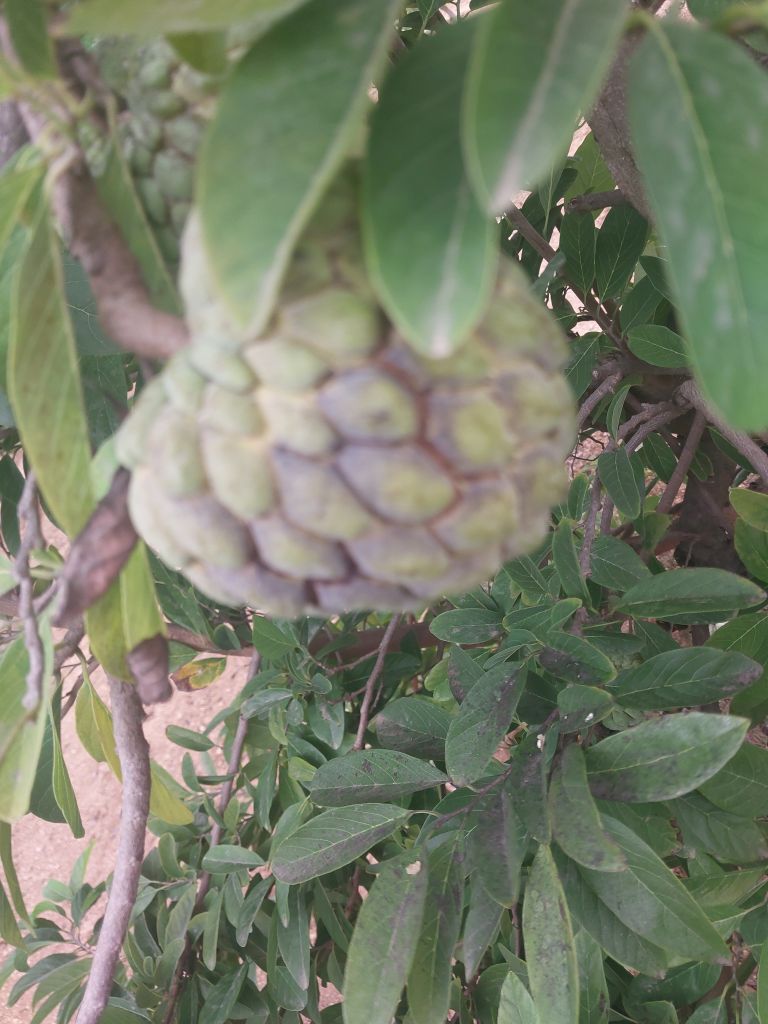
Disease label: Athracnose